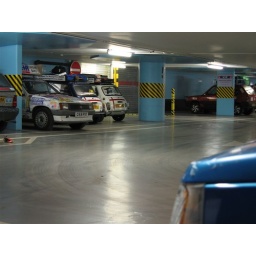
Rally cars filled the car park in the centre of Prague. We slept on the floor